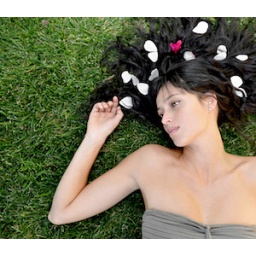
Beautiful woman laying in the grass with flower petals in her hair.